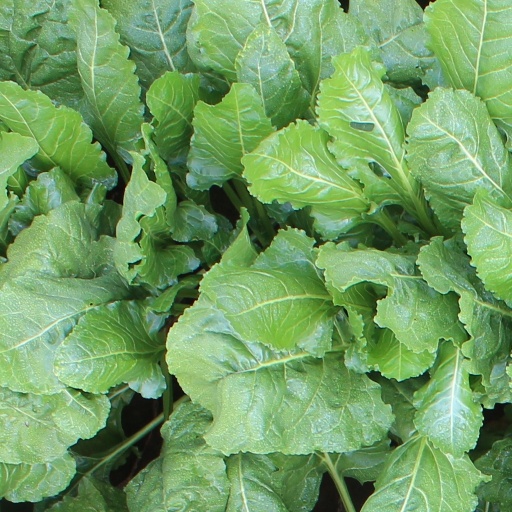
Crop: sugar beet